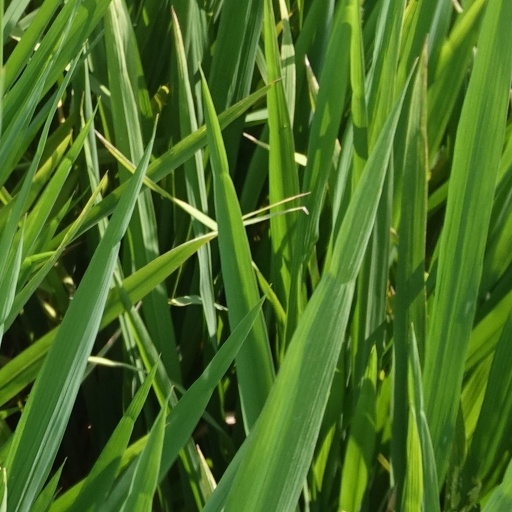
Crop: rice